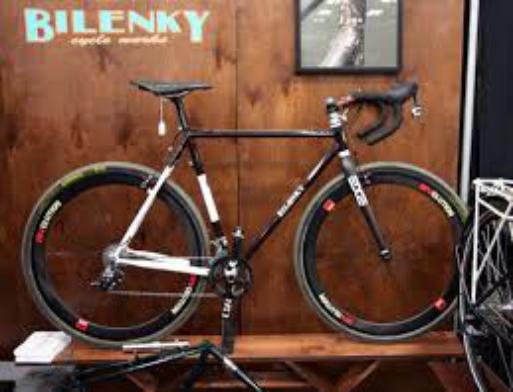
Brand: bilenky
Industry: Transportation